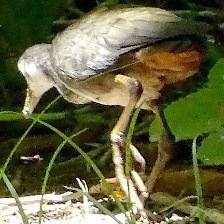
Species: WHITE BREASTED WATERHEN
Scientific name: AMAURORNIS PHOENICURUS
ImageNet parent category: european_gallinule